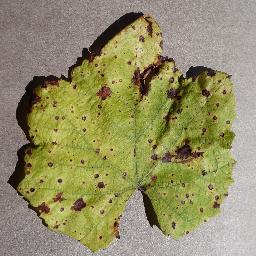
Label: Grape___Leaf_blight_(Isariopsis_Leaf_Spot)